French horn

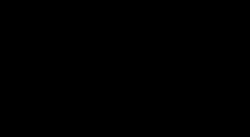
Horn with three Perinet valves

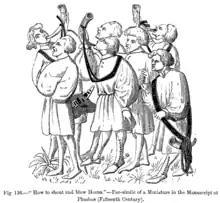
"How to shout and blow horns."—Facsimile of a miniature in a manuscript of the hunting manual of Gaston Phoebus (15th century)

As the name indicates, humans originally used to blow on the actual horns of animals before starting to emulate naturally occurring horns with metal ones. The use of animal horns survives with the shofar, a ram's horn, which plays an important role in Jewish religious rituals.